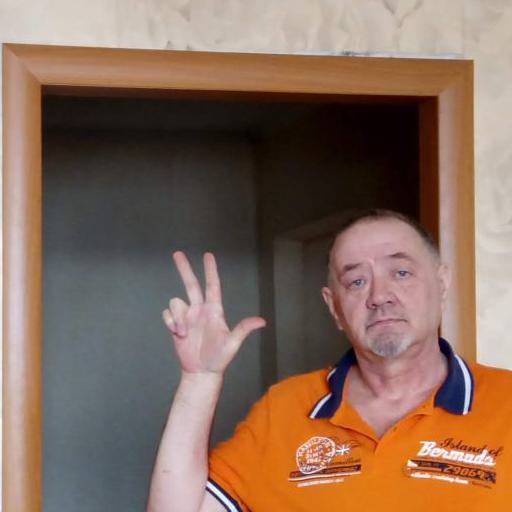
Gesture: three2